Naftali Mountains

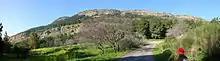
Cliffs of the Naftali Mountains

Naftali Mountains is a mountain range between Lebanon and Upper Galilee, Israel. The western side gradually changes into the highlands of southern Lebanon. The eastern side sharply descends into the Hula Valley of Israel.